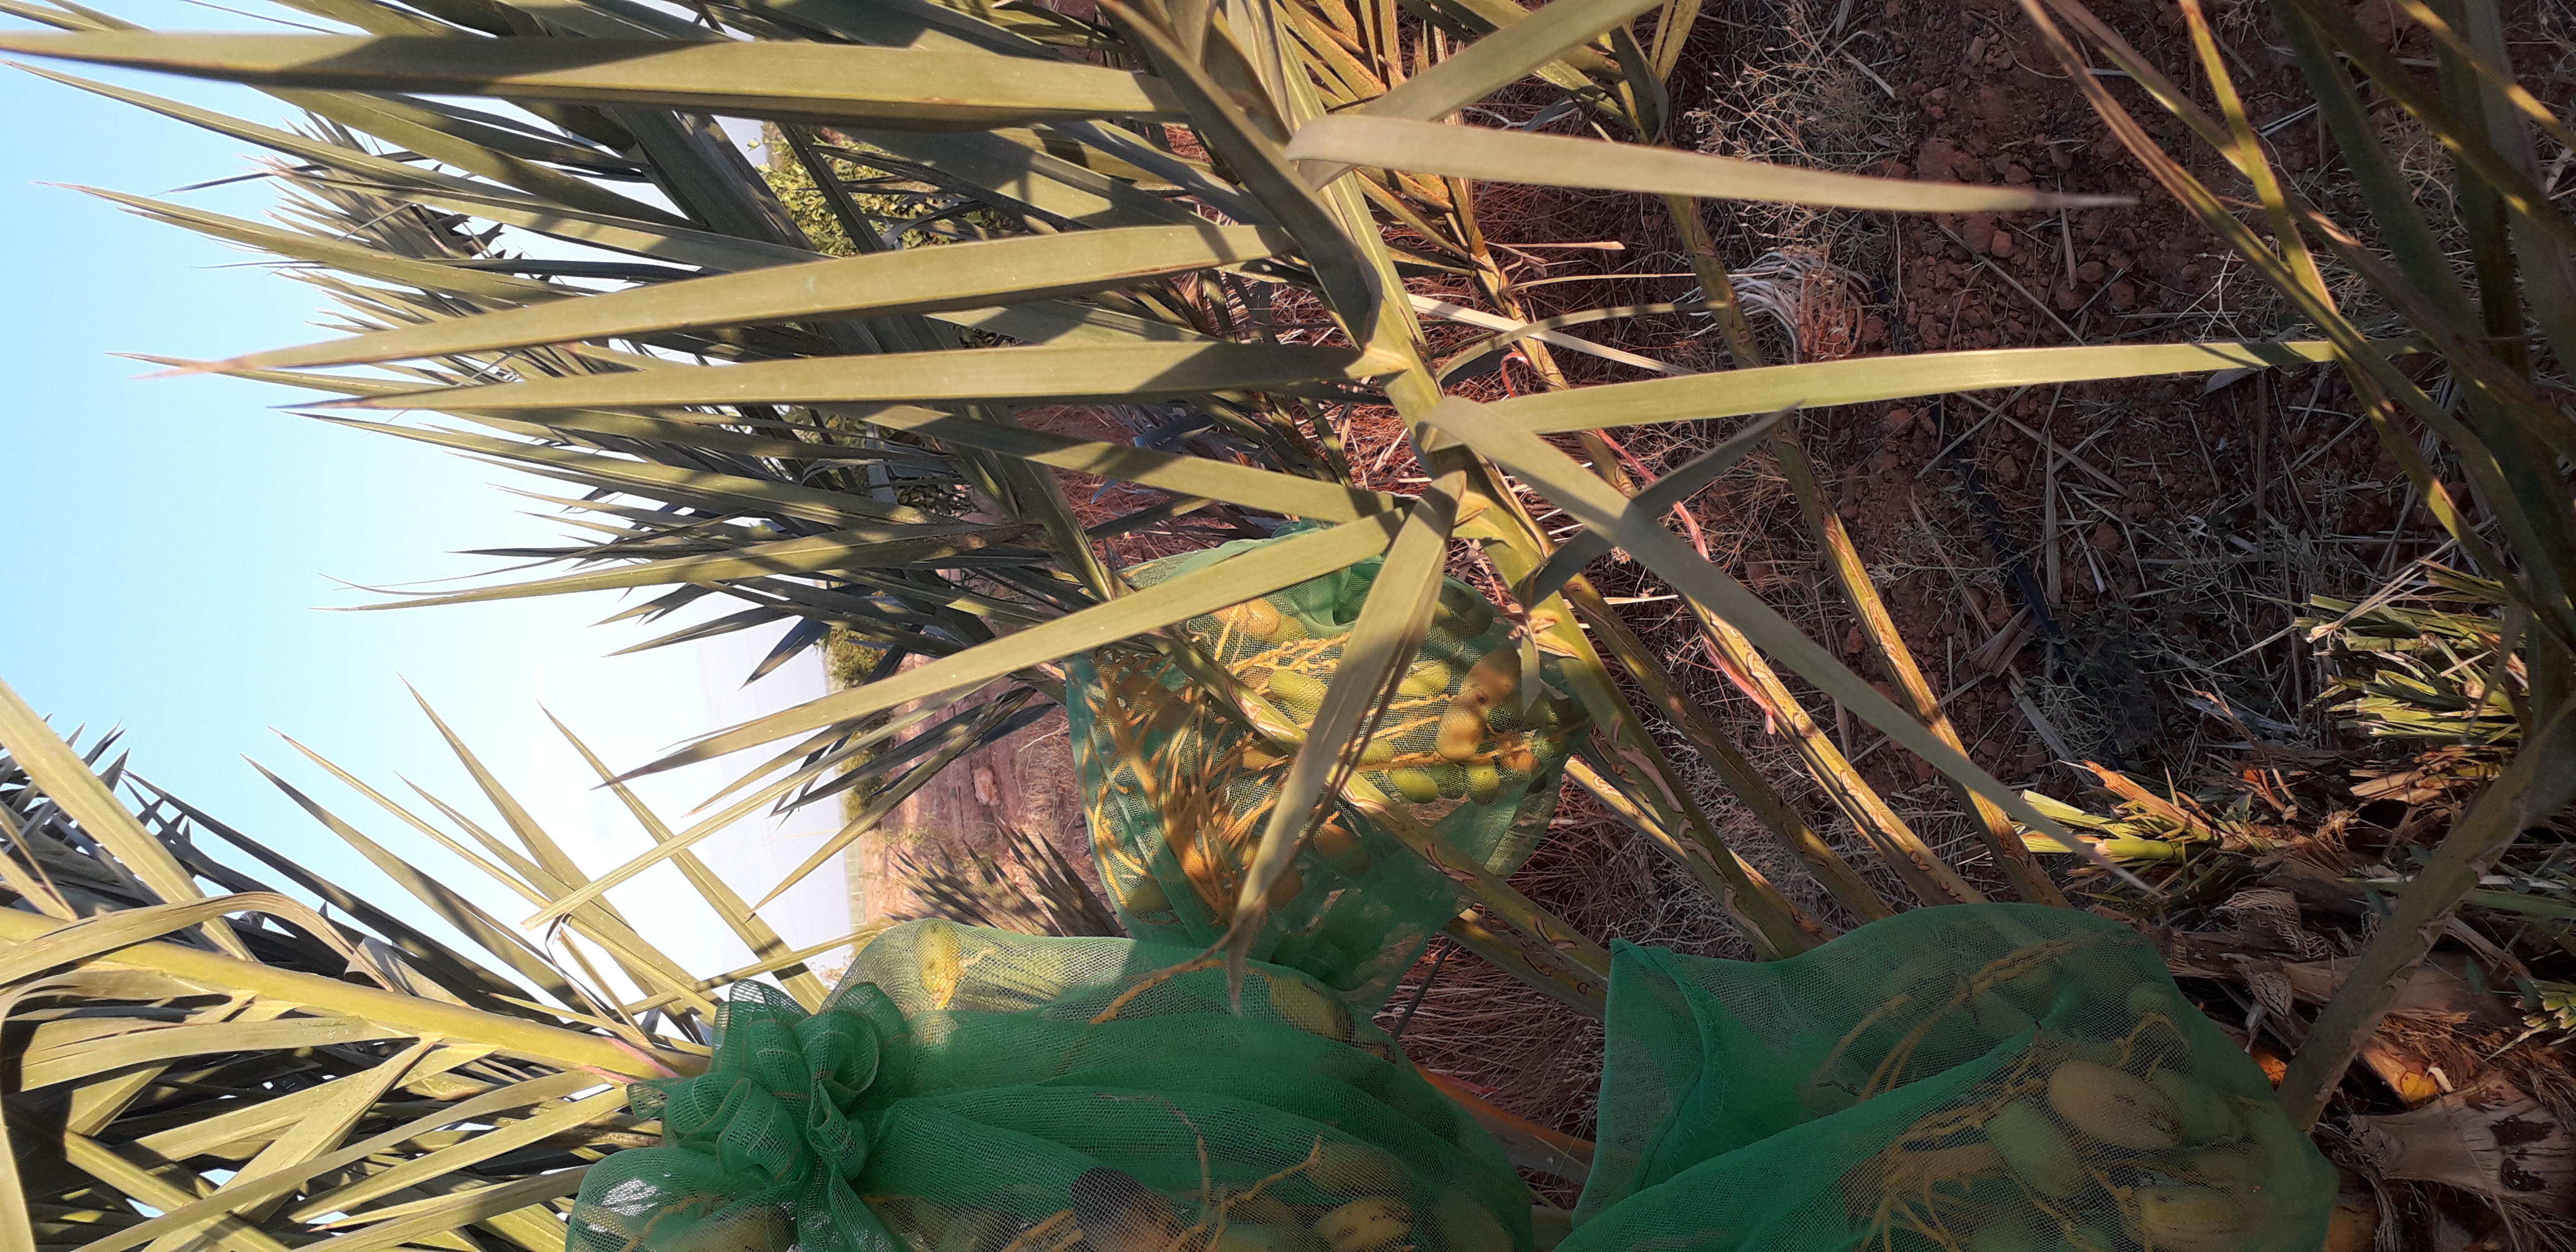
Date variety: Boumajhoul